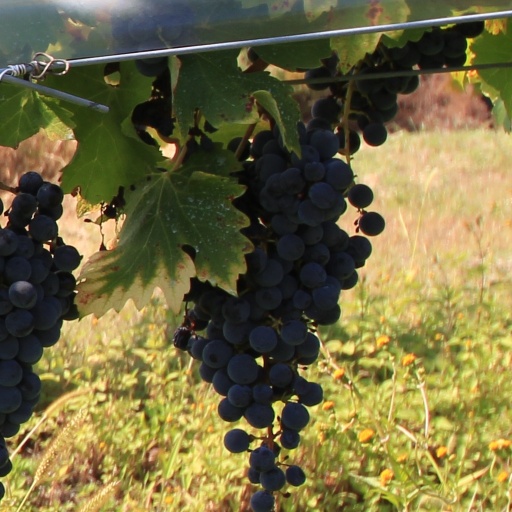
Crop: grape